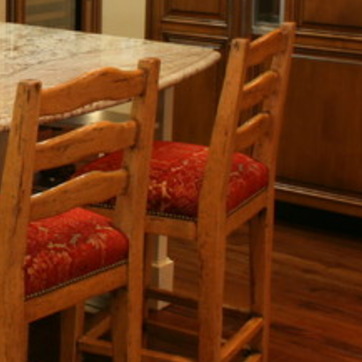
Material: fabric